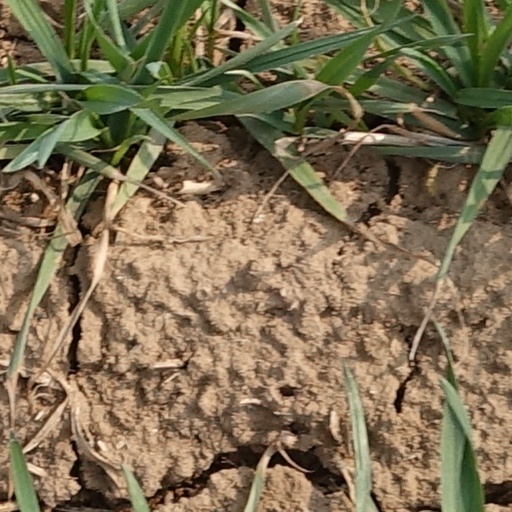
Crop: wheat